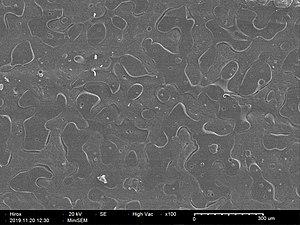
Cette image MEB (microscopie électronique à balayage) représente un mélange co-continu de deux polymères incompatibles
Un mélange de polymères est un mélange macroscopiquement homogène d'au moins deux polymères.